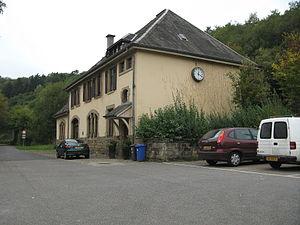
La gare de Cruchten est une gare ferroviaire luxembourgeoise de la ligne 1, de Luxembourg à Troisvierges-frontière, située à Cruchten sur le territoire de la commune de Nommern, dans le canton de Mersch.